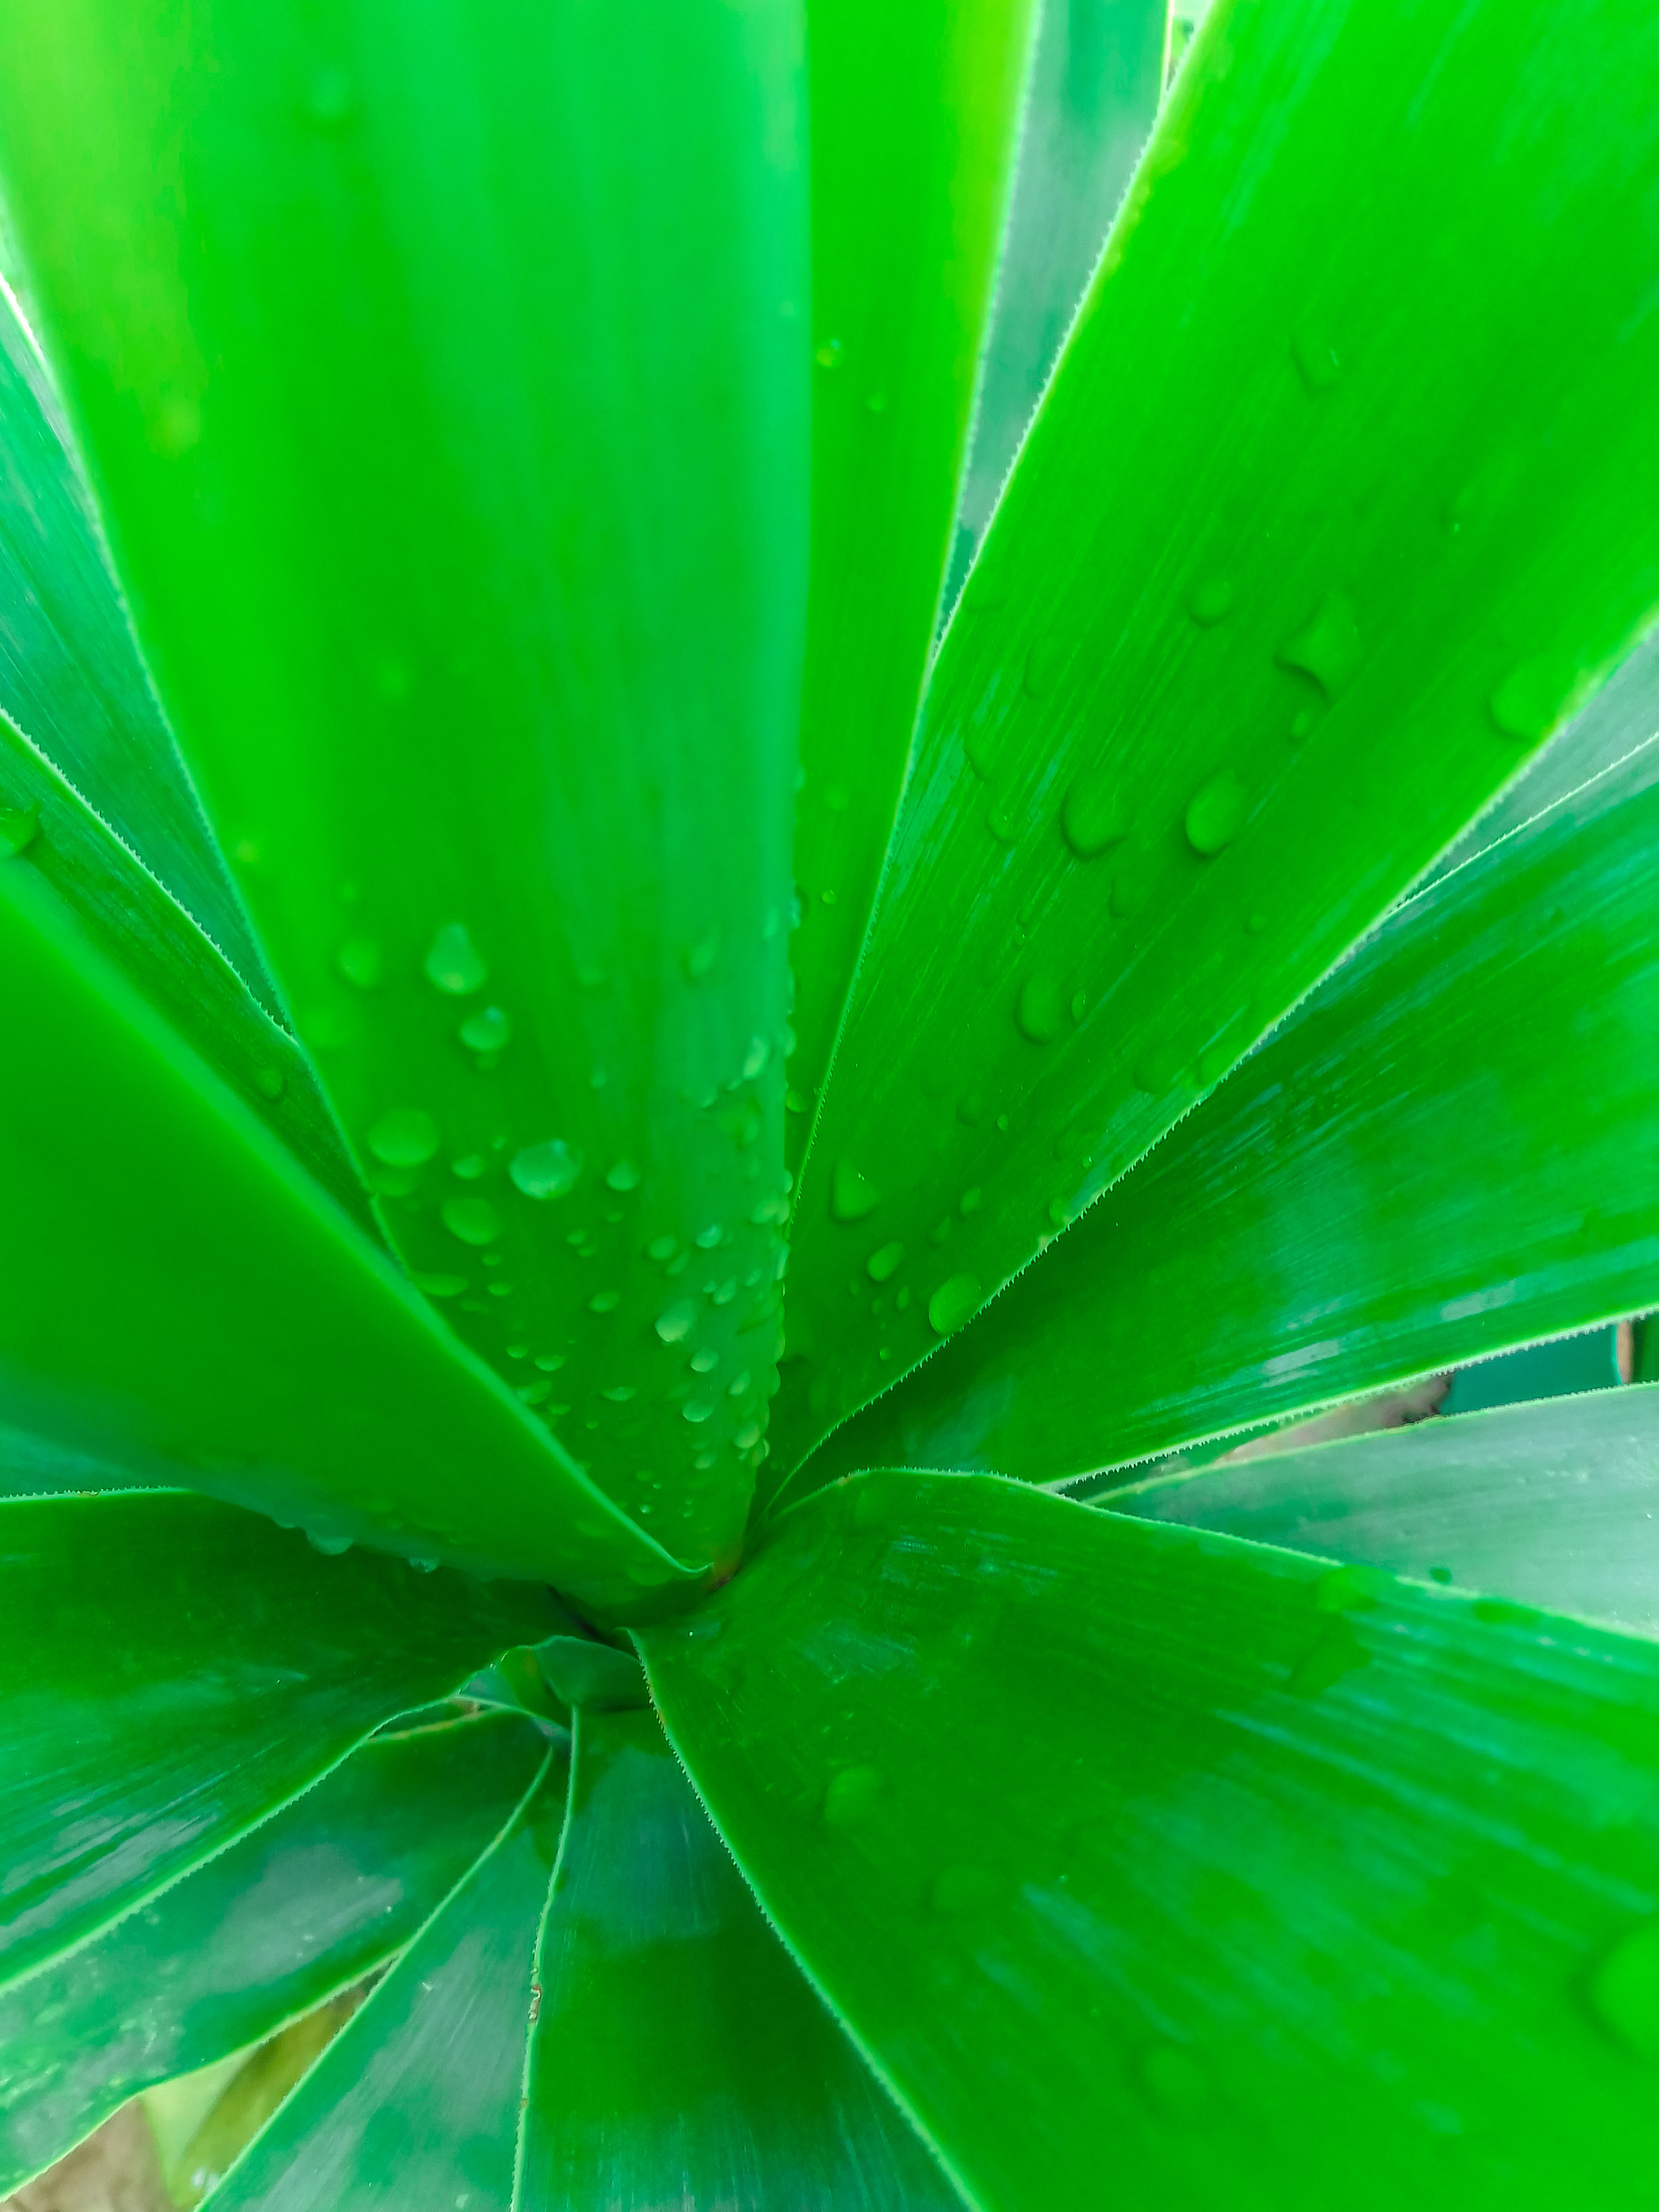
nature, plants, green, leaf, close up, water, moisture, macro photography, dew, computer wallpaper, symmetry